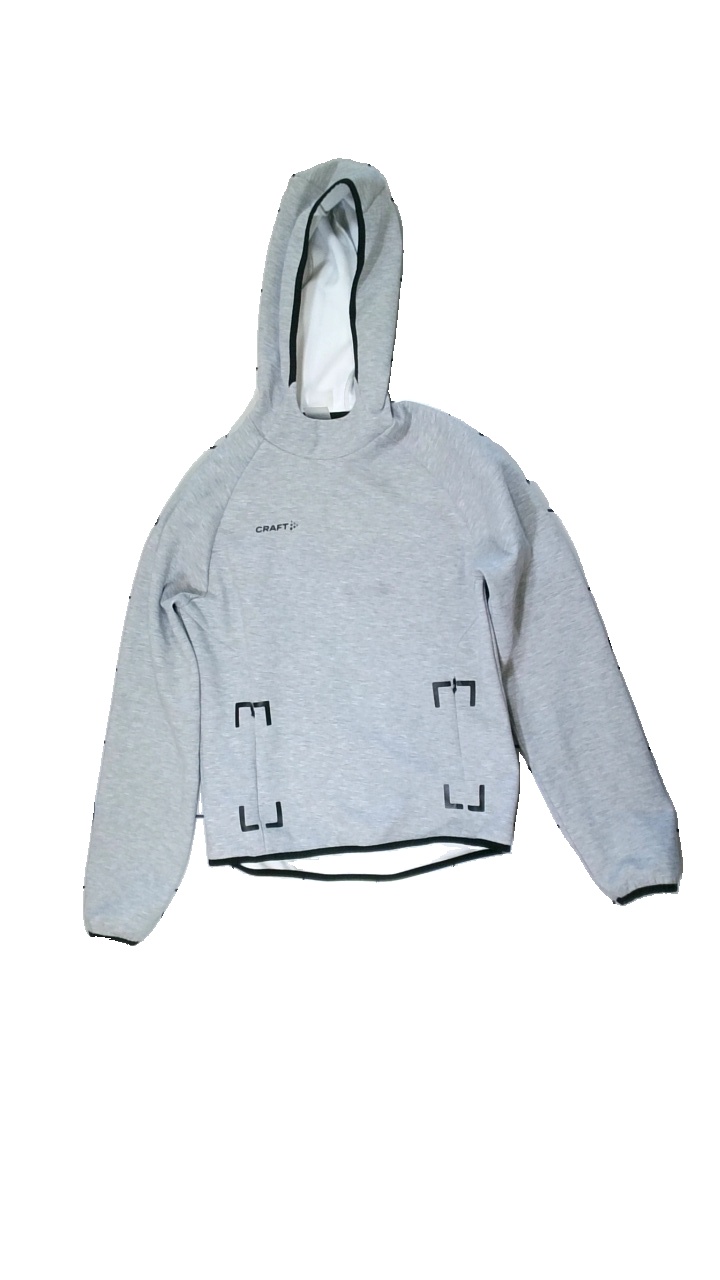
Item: Hoodie (Ladies)
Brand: Craft
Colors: Black, Grey
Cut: Regular
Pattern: Logo print
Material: Unknown
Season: All
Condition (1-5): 3
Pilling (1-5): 3
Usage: Export
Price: <50